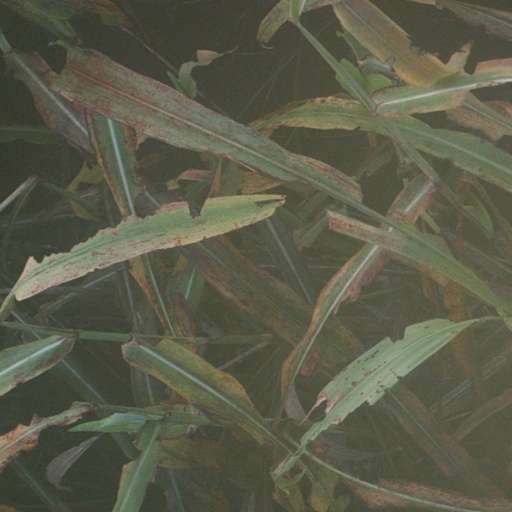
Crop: sorghum